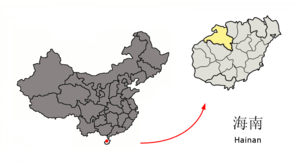
Danzhou est une ville du nord-ouest de la province chinoise insulaire de Hainan. C'est une ville-district administrée directement par la province.